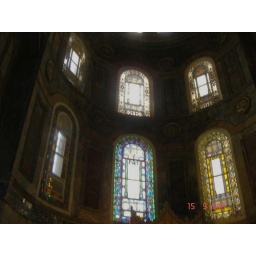
stained glass windows in the Hagia Sophia